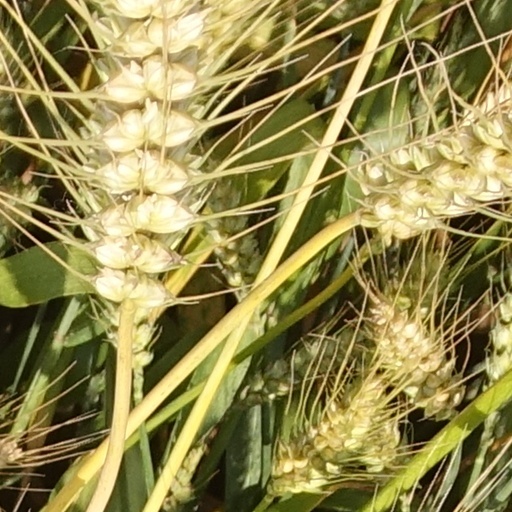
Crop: wheat